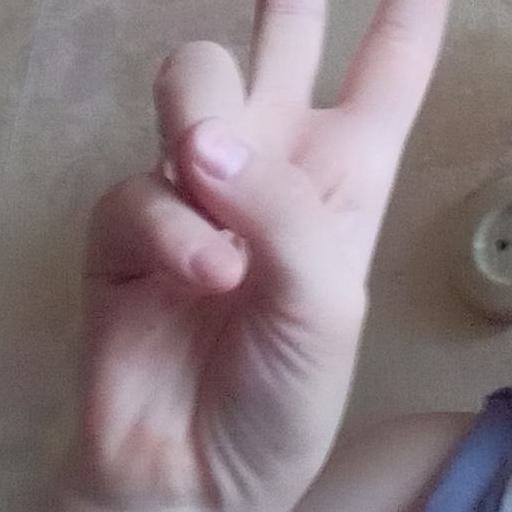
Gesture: peace